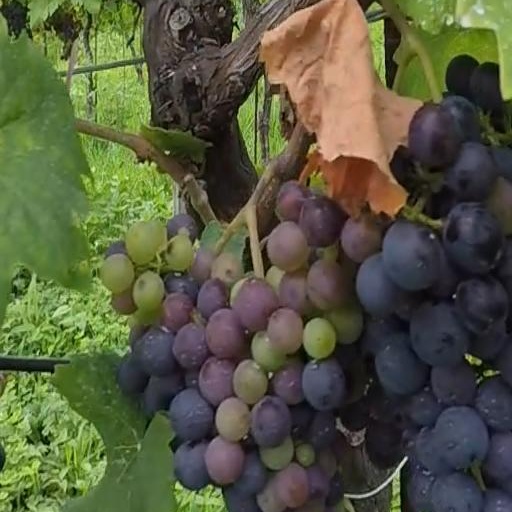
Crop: grape